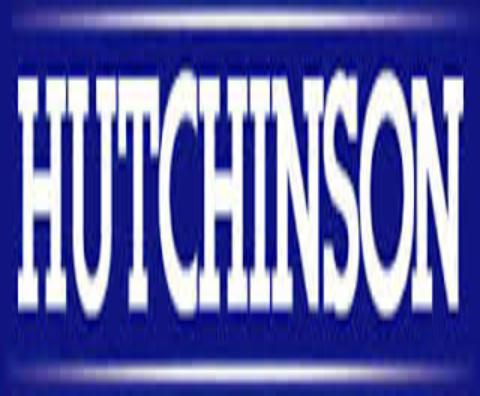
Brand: hutchinson tires
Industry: Transportation